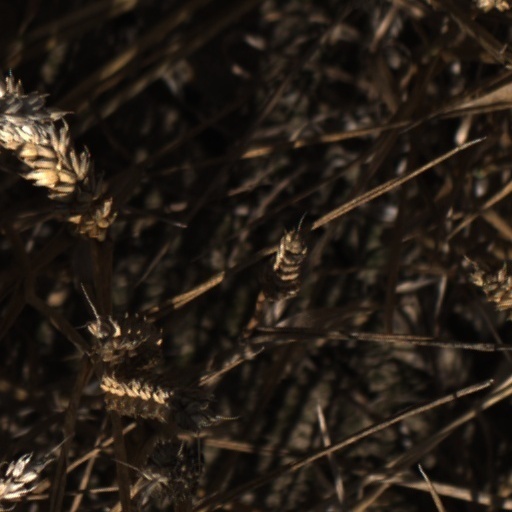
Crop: wheat